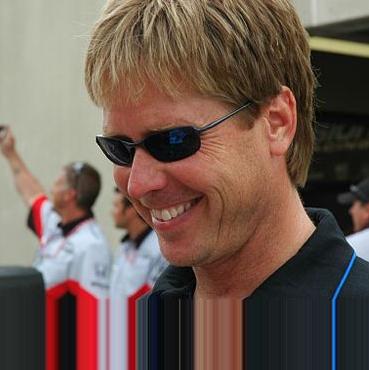
Age: 44